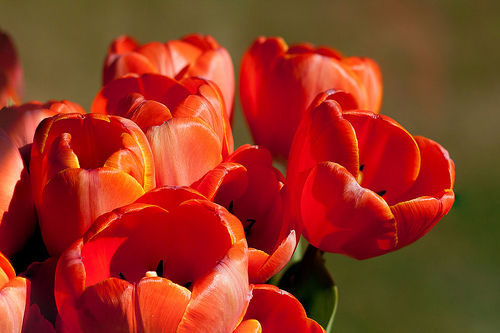
Flower: tulip